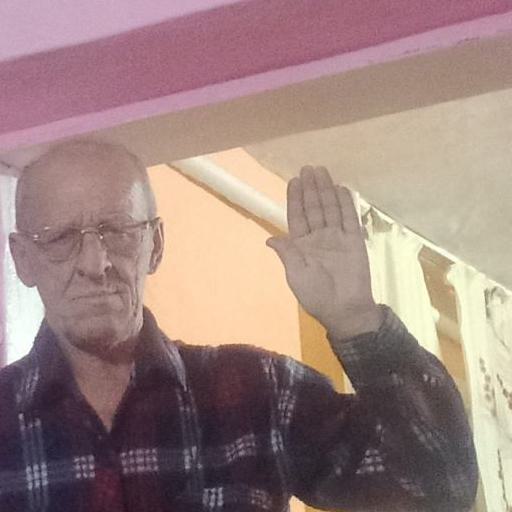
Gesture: stop